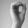
ASL letter: O